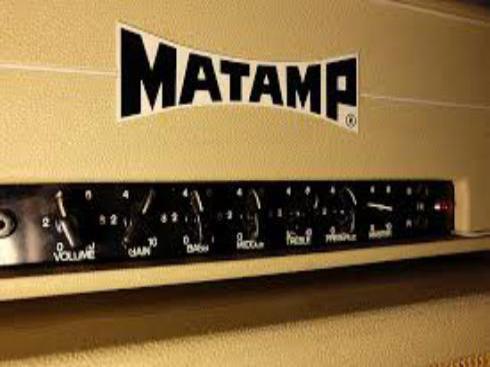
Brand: matamp
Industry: Others